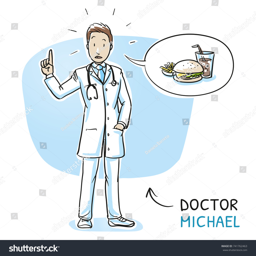
modern doctor in white coat and stethoscope giving advice and warning about junk food with a concerned expression .